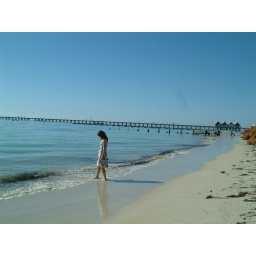
Busselton is home to the longest wooden jetty in the southern hemisphere, stretching almost 2 km out to sea.